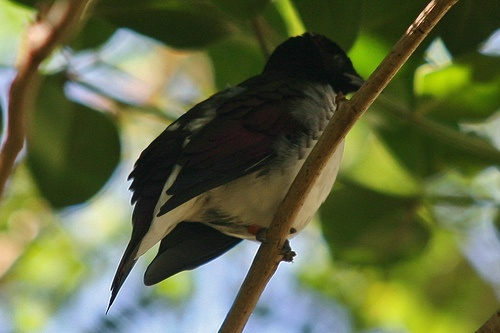
a red black and white board sitting on a branch
A small bird sits in the shade on a branch.
A colorful bird sitting on a branch with leaves near him.
A small bird is sitting on a bare branch.
A small multicolored bird that is perched on a small branch of a tree and facing the side.